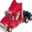
Label: truck